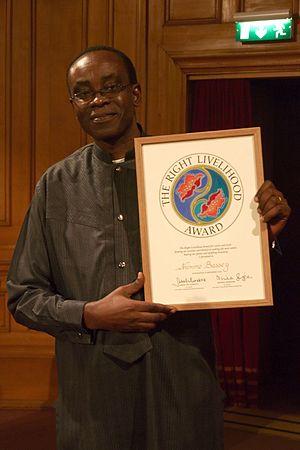
Nnimmo Bassey, né le 11 juin 1958, nigérian, est président des Amis de la Terre International de 2008 à 2012, co-fondateur de Environmental Rights Action et directeur de Health of Mother Heart Foundation.